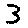
Label: 3